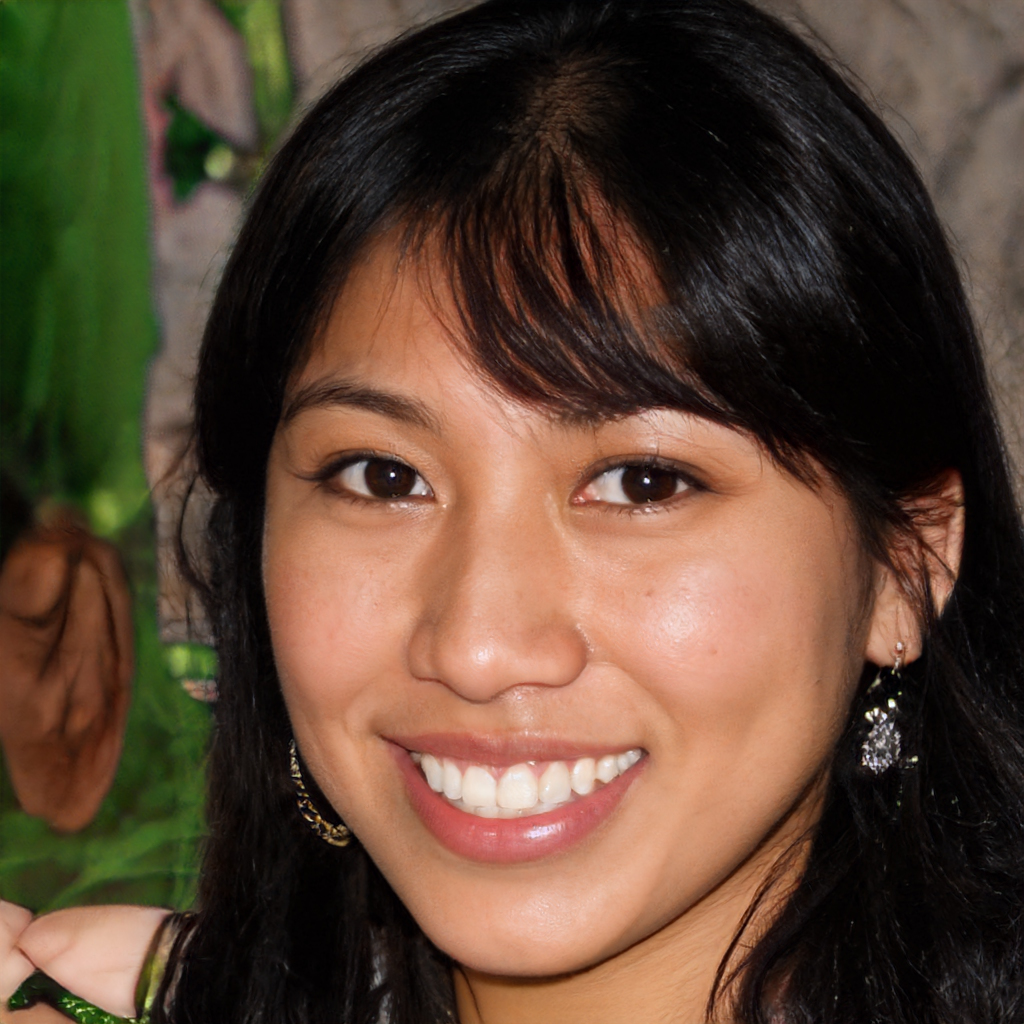
Portrait style: Real Portrait